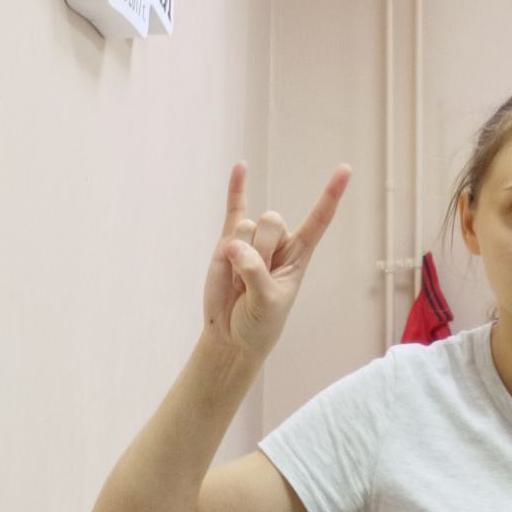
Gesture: rock